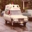
Label: automobile